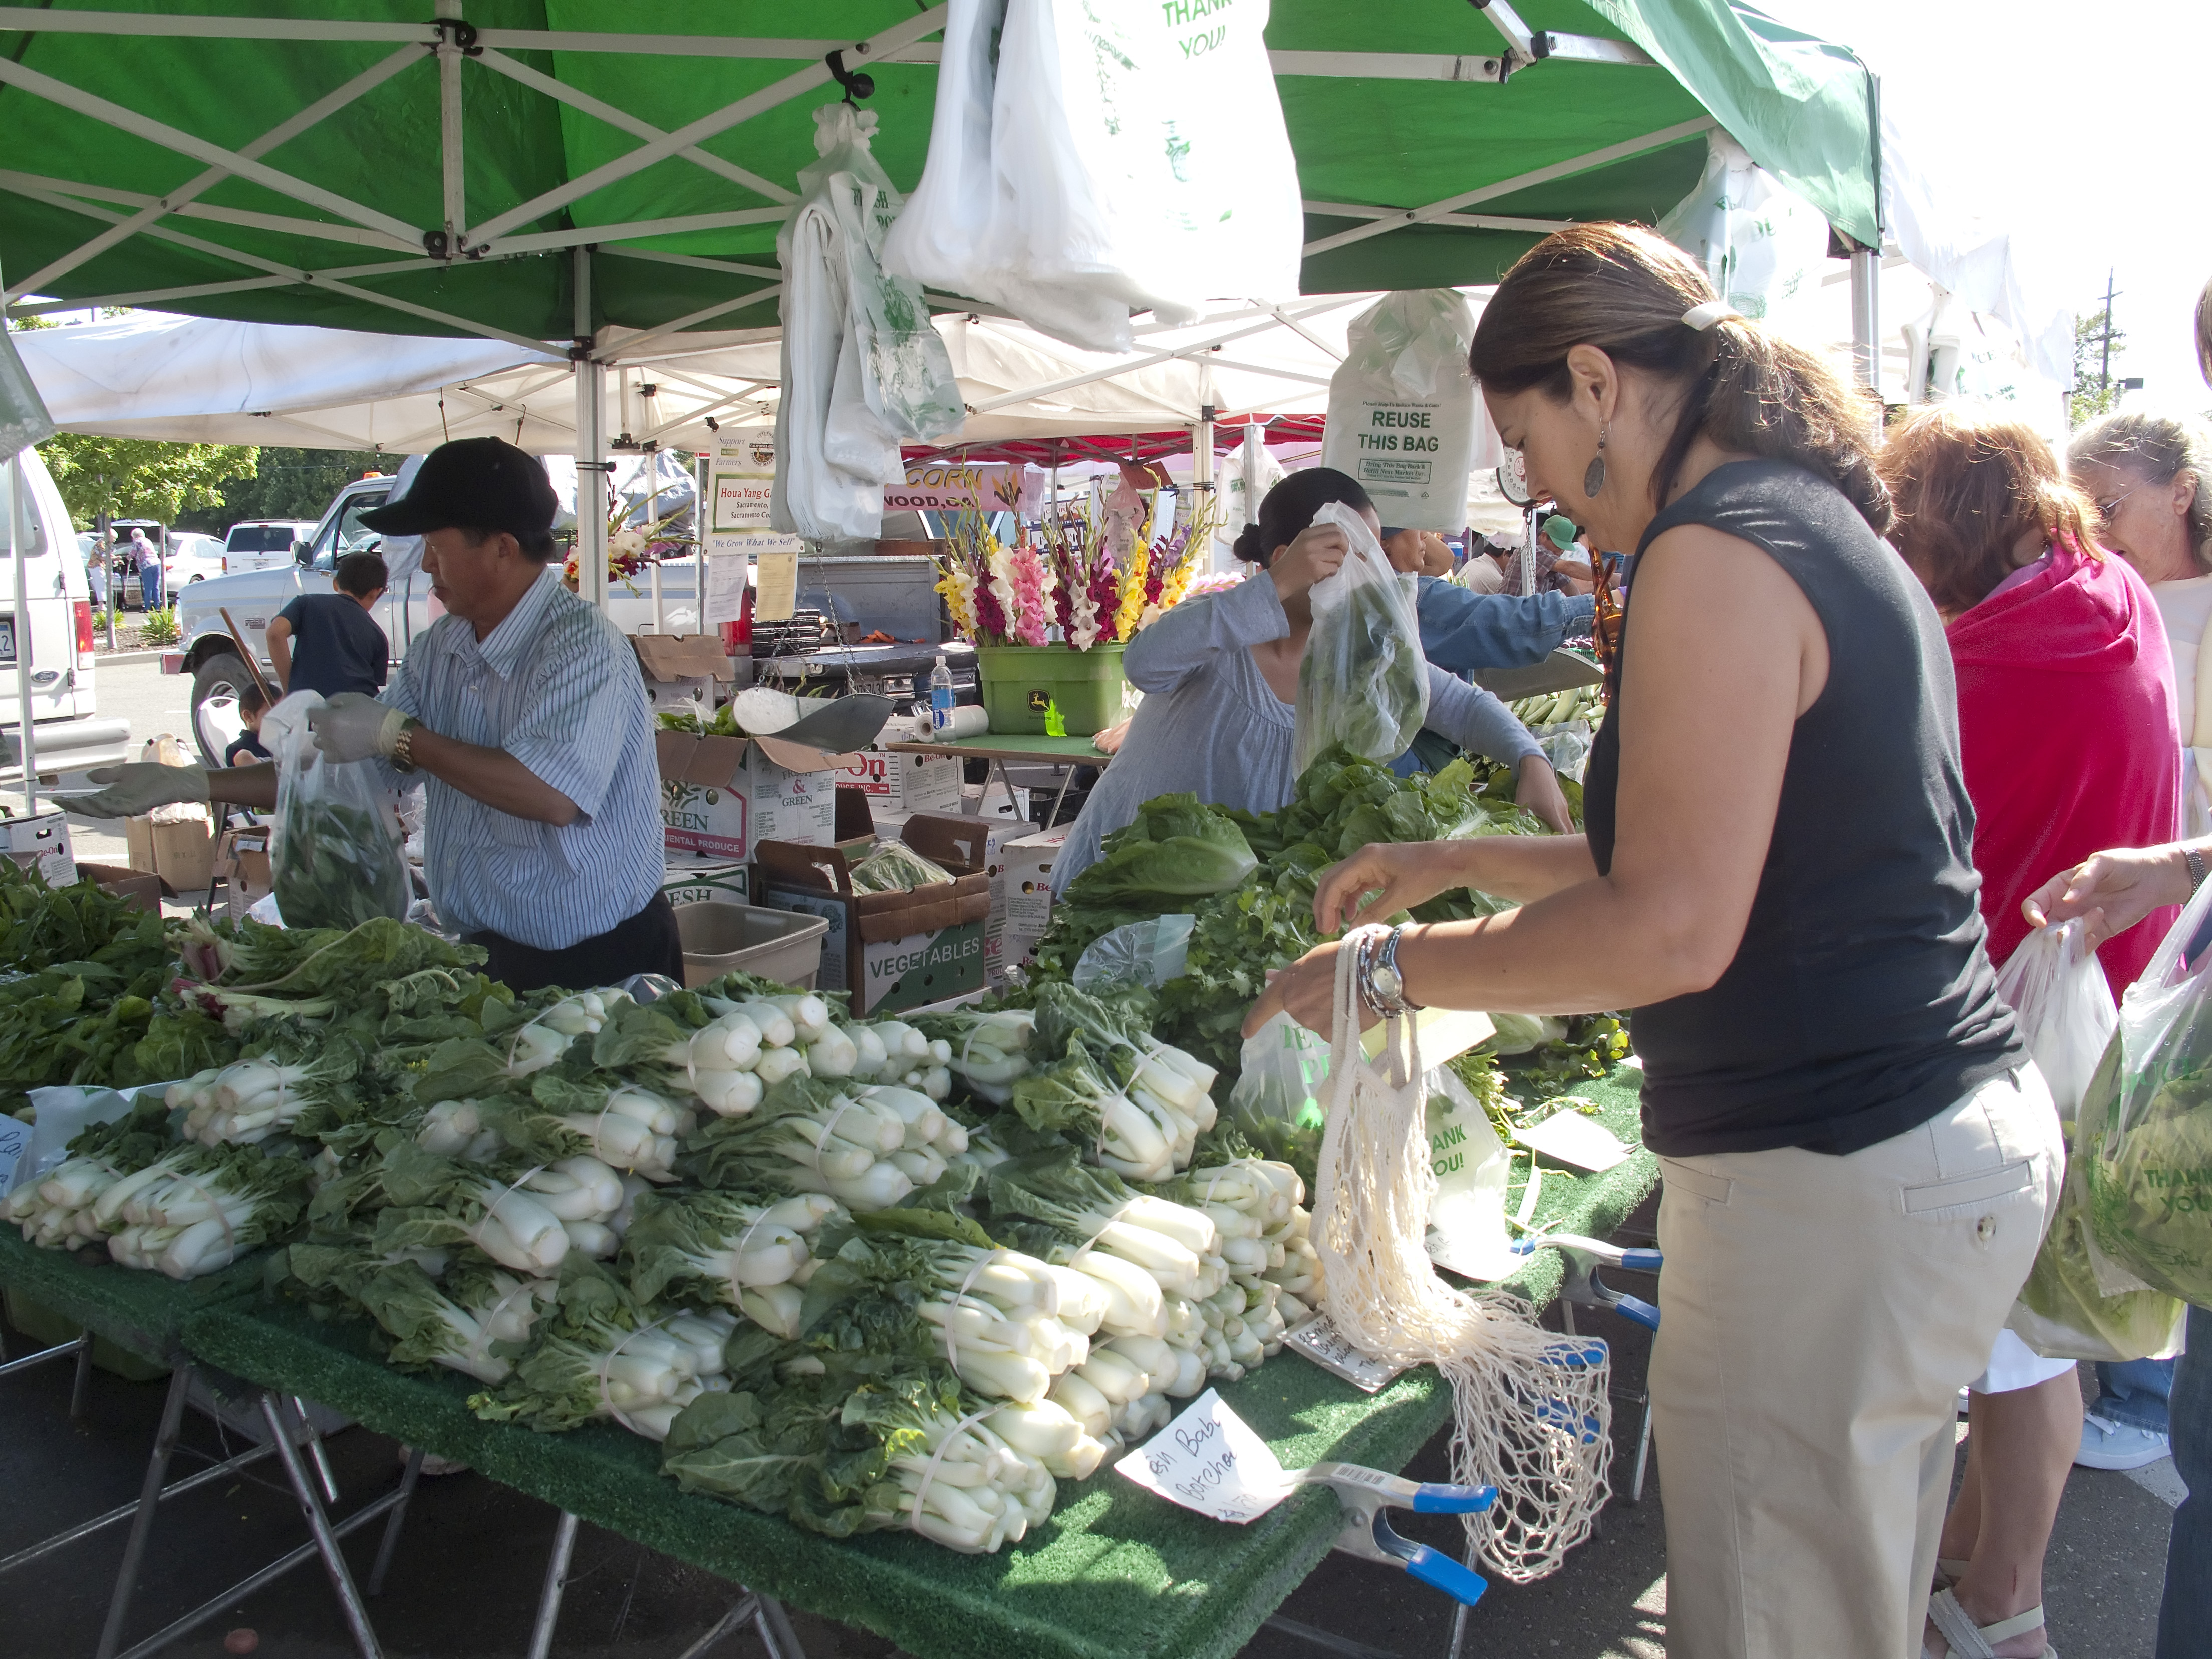
flower, city, food, vendor, produce, bazaar, market, marketplace, public space, farmersmarket, sacramento, californiagrown, californiaag, countryclubplaza, local food, sense, human settlement, greengrocer